April Fifth Action

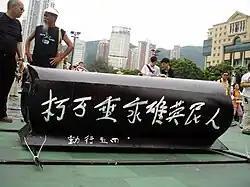
Members of the April Fifth Action Group in Victoria Park, Hong Kong in 2009 to commemorate the victims in the 1989 Tiananmen massacre.

The group is well known for its aggressive and civil disobedience-style actions to protest against the governments of China and Hong Kong during celebrations and visits of state leaders, often resulting in confrontations with the Hong Kong police. They usually carry a coffin as their trademark protest prop. Its members have also been prosecuted for disrupting meetings of the Legislative Council of Hong Kong (LegCo).